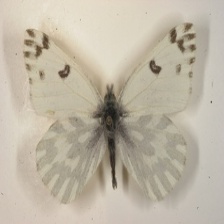
Species: BECKERS WHITE
Butterfly family (ImageNet category): cabbage_butterfly